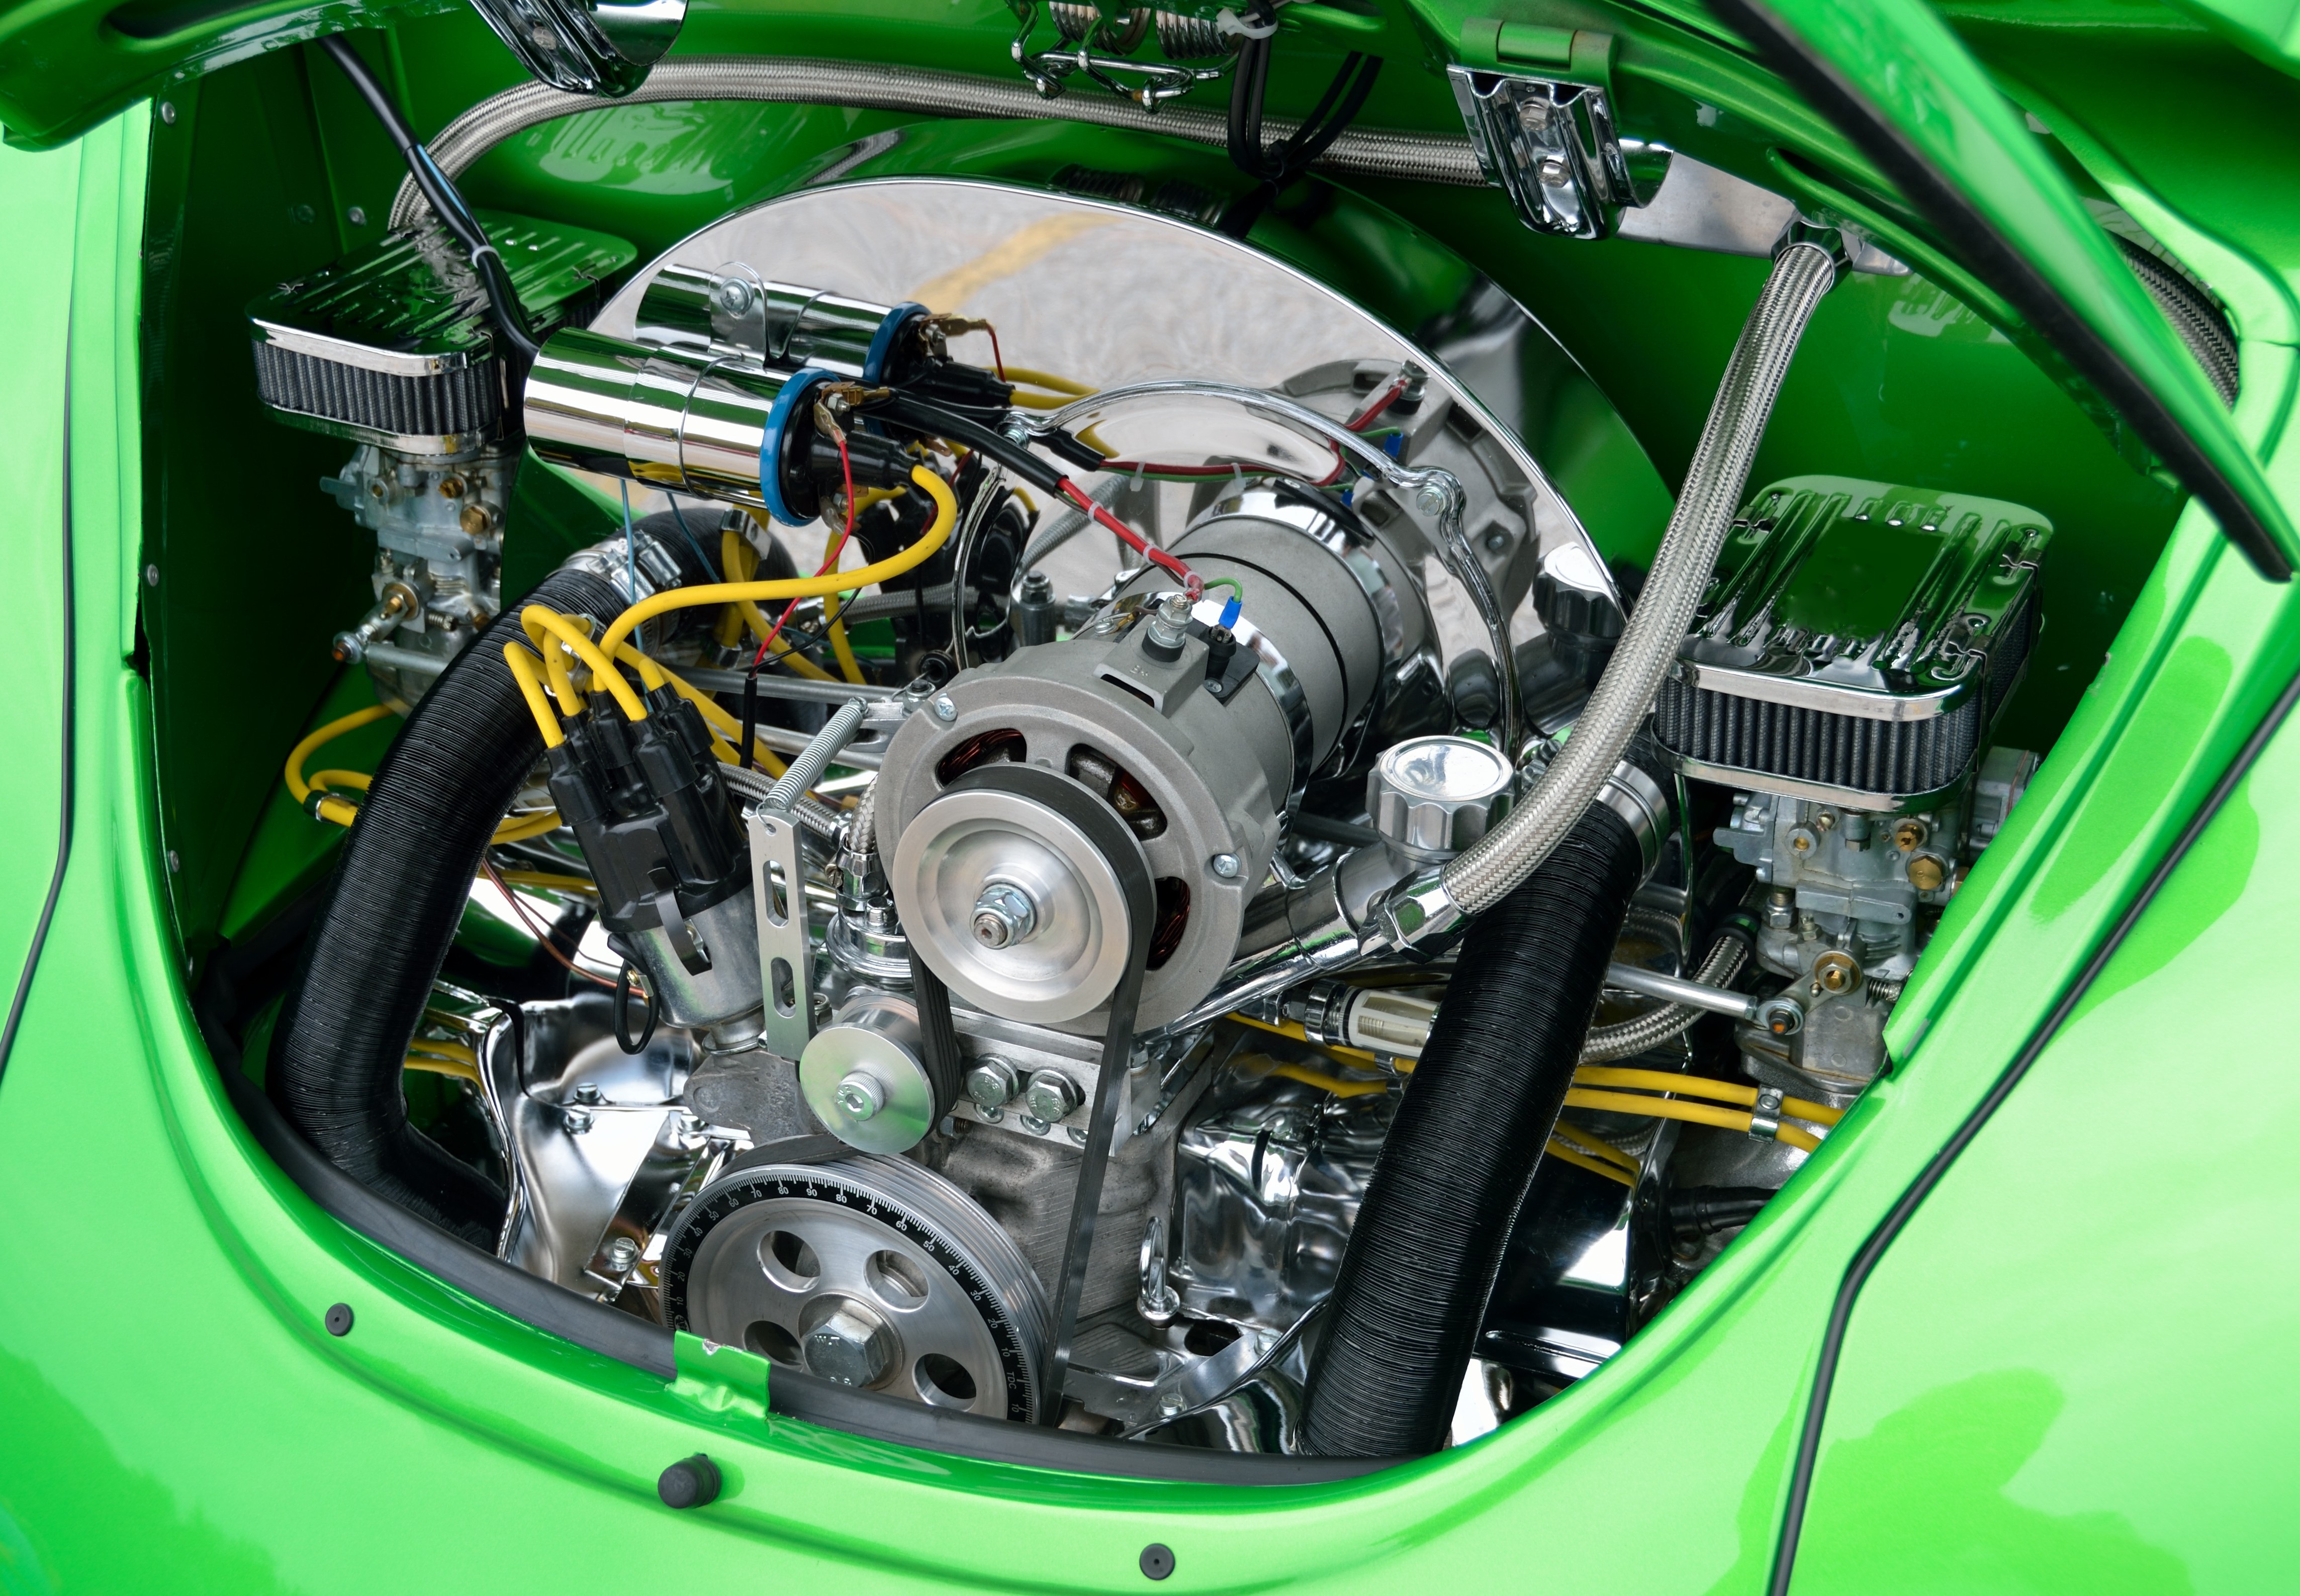
technology, car, vintage, antique, wheel, retro, volkswagen, old, vehicle, ride, historic, speed, power, engine, motor, history, style, classic, restored, rare, customized, carburetor, air cool, rear engine, cooled, beetle bug, automobile make, aircraft engine, automotive engine part